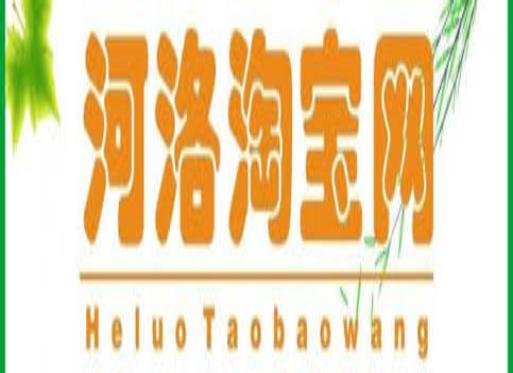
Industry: Others